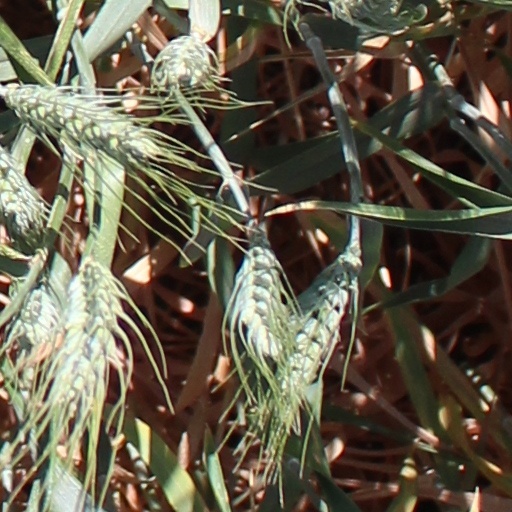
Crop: wheat